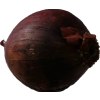
Label: red_onion